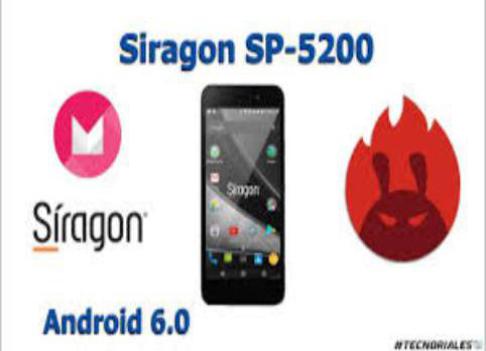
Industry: Electronic